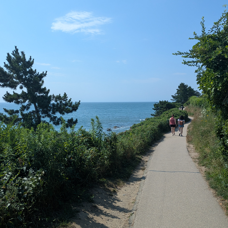
Label: nature